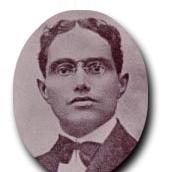
Age: 47